Joe Armstrong (actor)

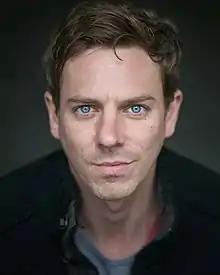
Armstrong in 2016

Joseph Armstrong (born 7 October 1978) is an English actor. His television roles include Allan A Dale in three series of "Robin Hood", Hotspur in "Henry IV, Part I", Ashley Cowgill in "Happy Valley" and Bairstow in "The Village". On stage, he played the lead role in D. C. Moore's "The Empire" and appeared in the 2011 revival of "Flare Path". He co-starred with Maxine Peake in "Miss Julie" at the Royal Exchange and with Louise Brealey in a touring production of "Constellations".